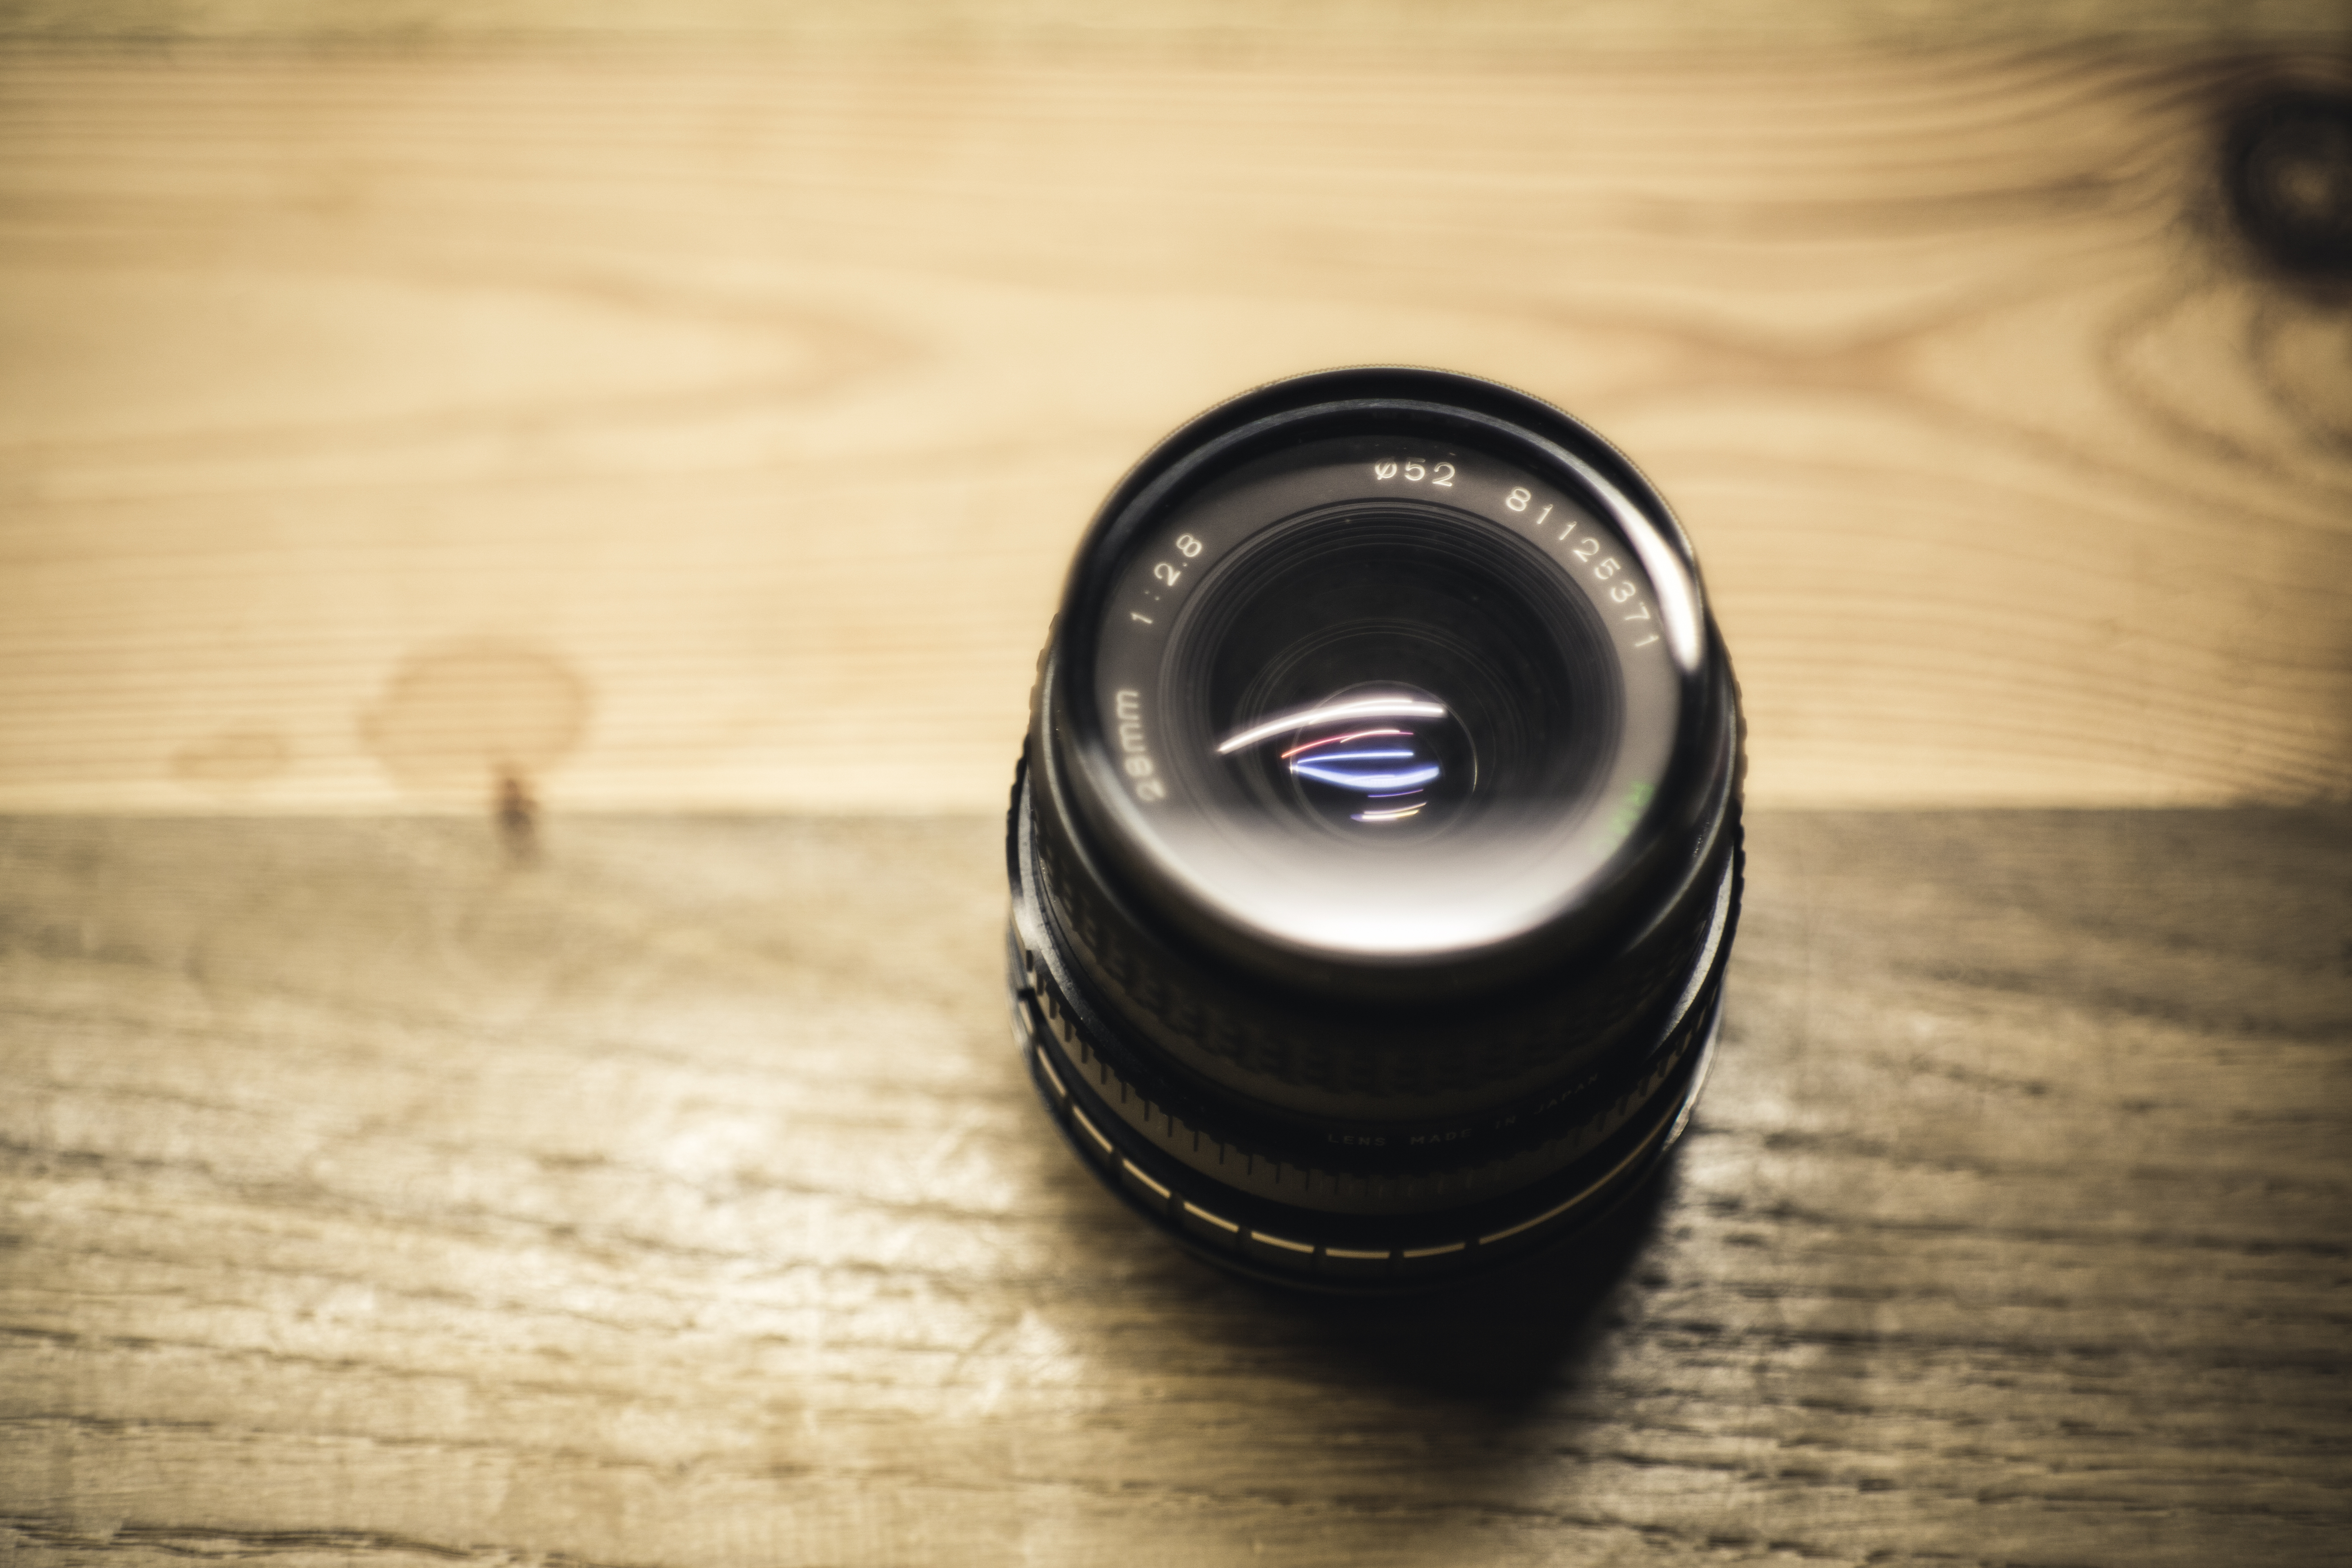
table, wood, camera, photography, wheel, green, lens, color, blue, black, close up, reflex camera, digital camera, eye, wooden, organ, camera lens, depth of field, macro photography, digital slr, single lens reflex camera, cameras optics, photography equipment